Hana Maciuchová

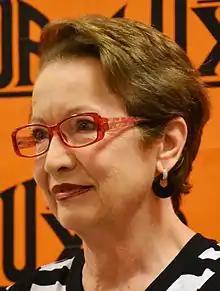
Hana Maciuchová in 2015

Hana Maciuchová (29 November 1945 – 26 January 2021) was a Czech actress. She often played in TV series. In addition to theatre, television and film, she was also intensively involved in voice acting and acting in radio plays, for which she was awarded many times.